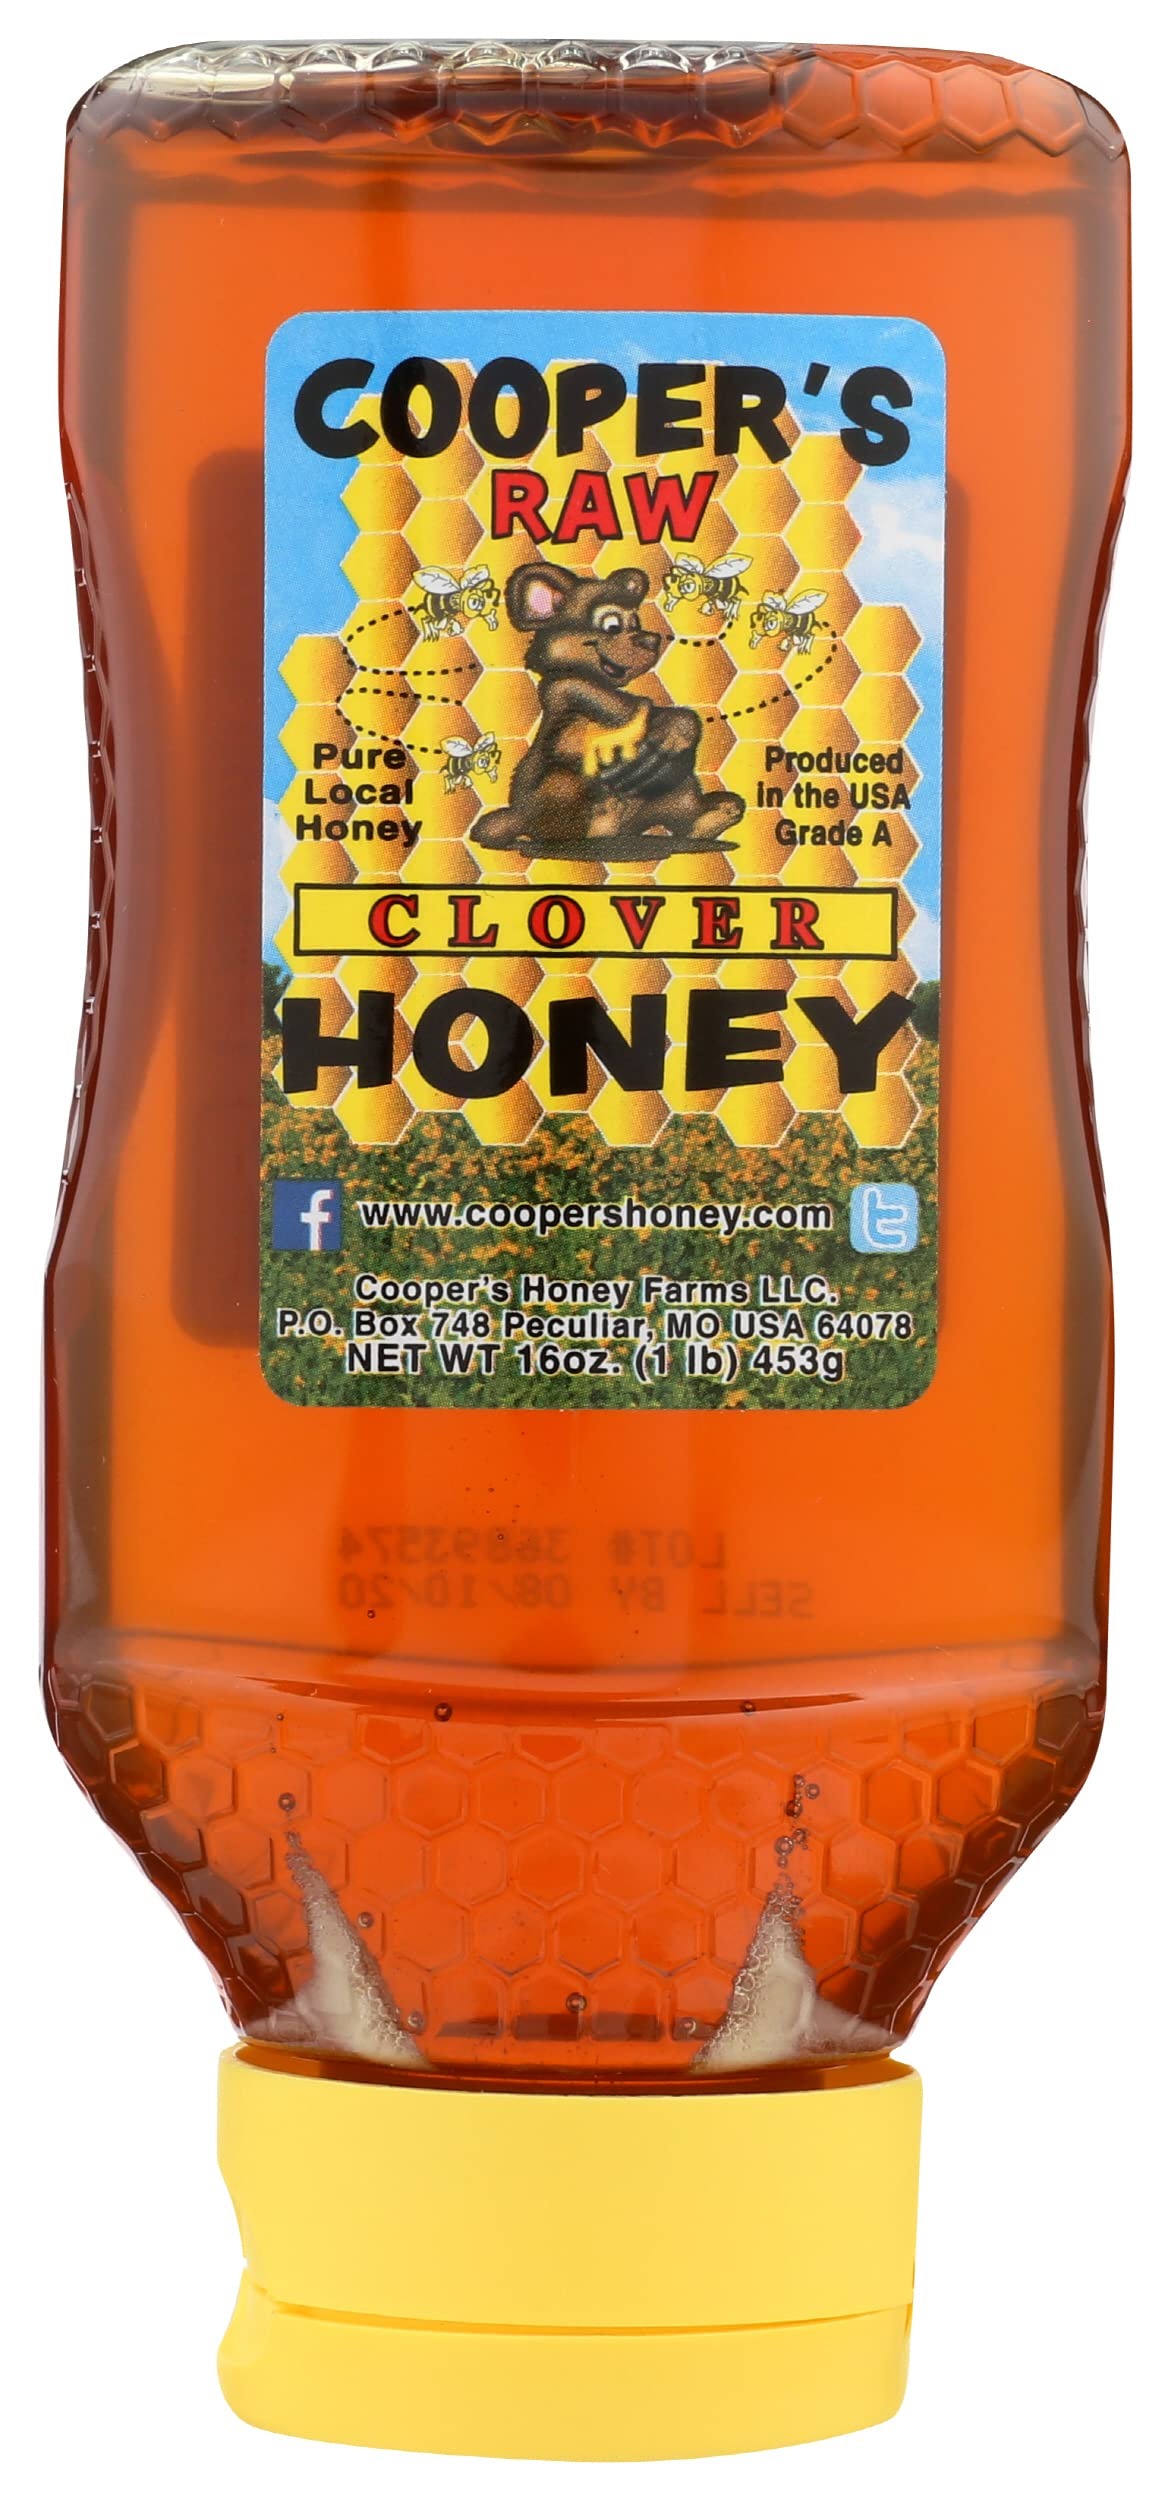
Item Name: COOPERS HONEY Pure Honey, 16 OZ
Bullet Point 1: No hydrogenated fats or high fructose corn syrup allowed in any food
Bullet Point 2: No bleached or bromated flour
Bullet Point 3: No synthetic nitrates or nitrites
Product Description: Honey Jar
Value: 16.0
Unit: Ounce

Price: 12.99